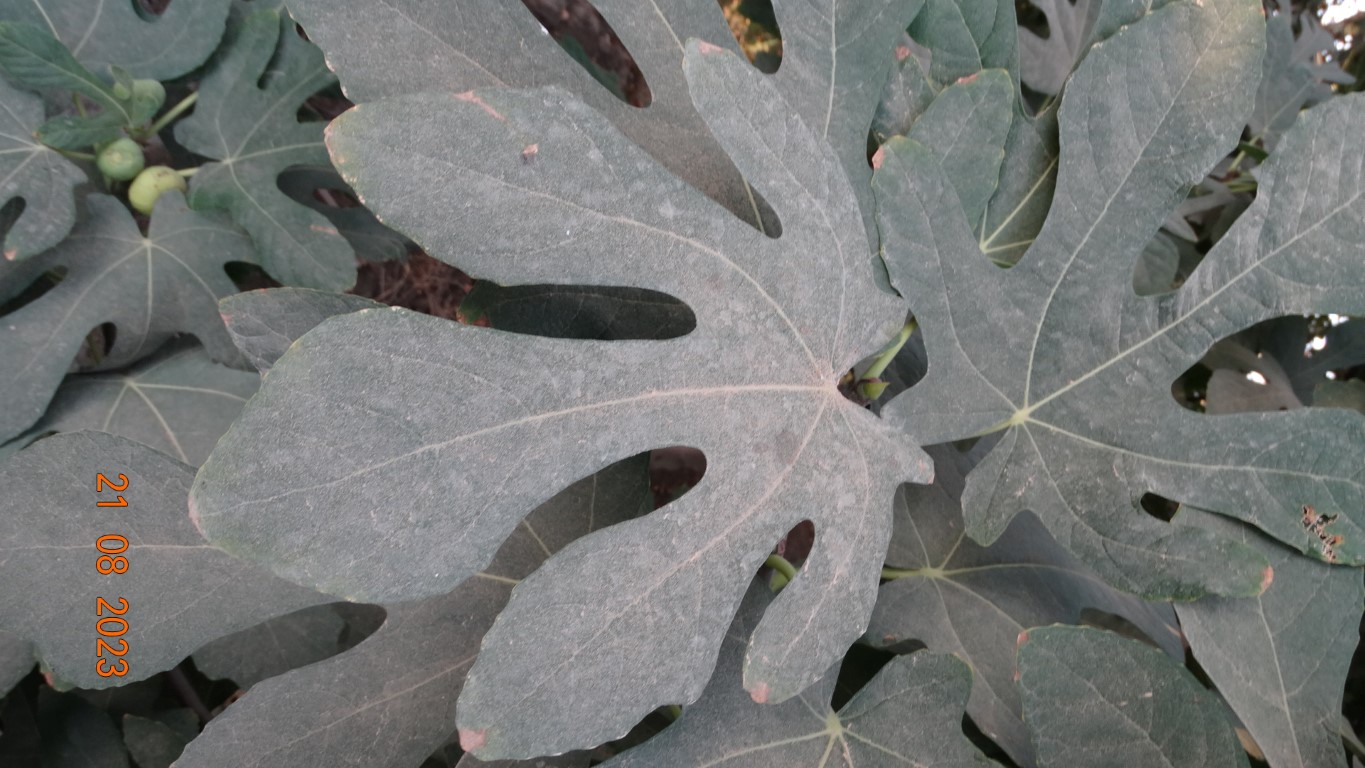
Label: infected